Renaissance art in Bergamo and Brescia

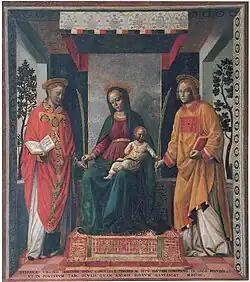
Vincenzo Foppa, "Pala della Mercanzia", early 16th century

The first Renaissance author on the Brescian scene, the founder of the Brescian school, but also of the entire Lombard context, was Vincenzo Foppa, who worked in the city only after he moved there permanently, in 1489, until his death in about 1515.